Boris Pokrovsky

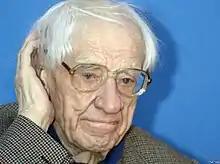

Boris Aleksandrovich Pokrovsky (23 January 19125 June 2009) was a Soviet and Russian opera director and pedagogue, best known as the stage director of the Bolshoi Theatre between 1943 and 1982.